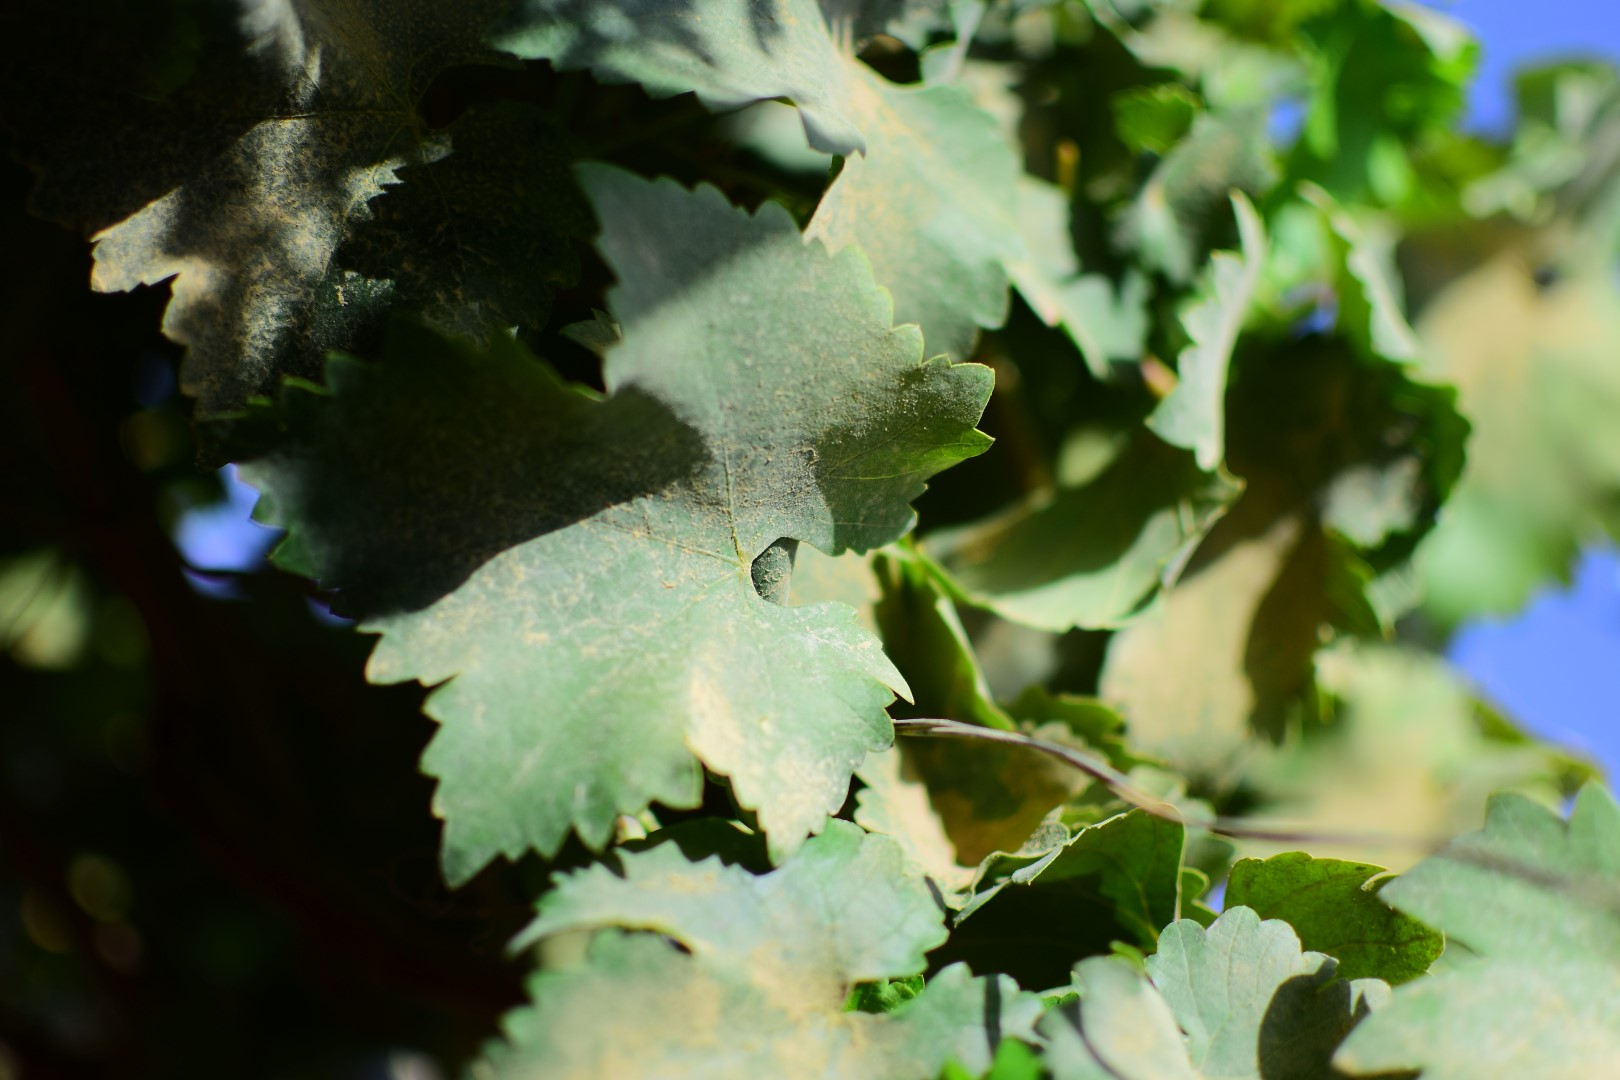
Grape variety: Shdah